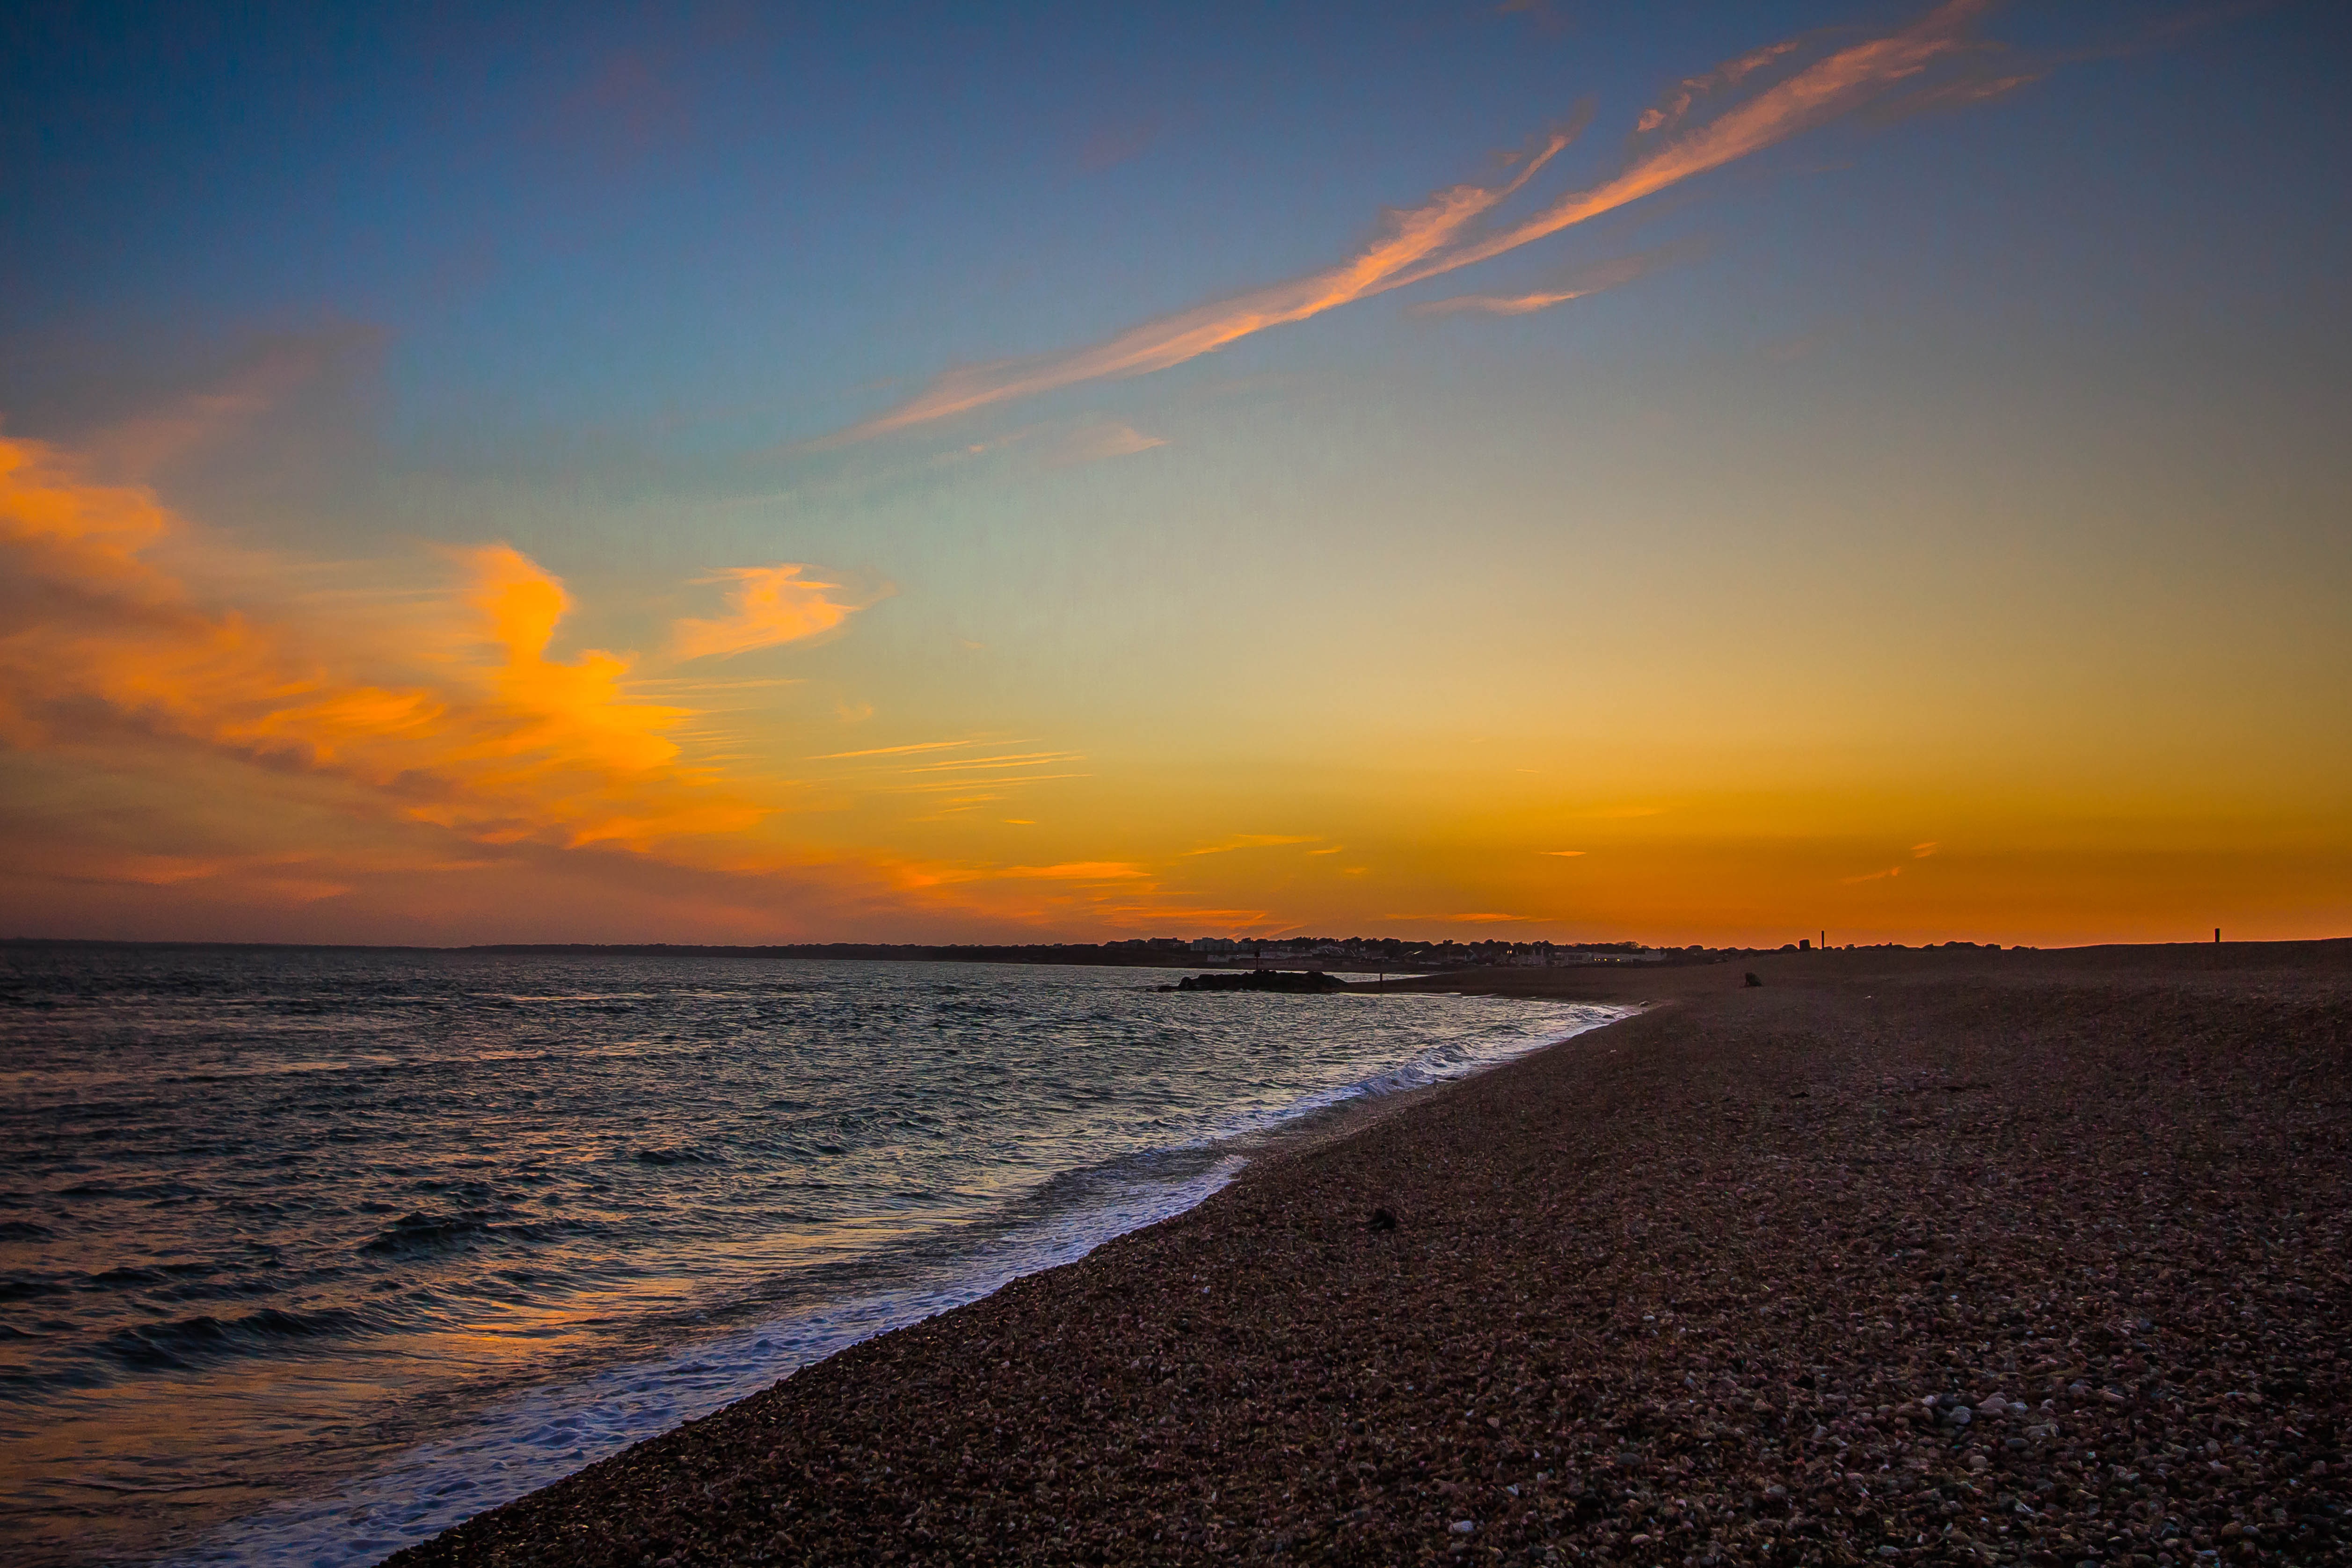
beach, sea, coast, sand, ocean, horizon, cloud, sky, sun, sunrise, sunset, sunlight, morning, shore, wave, dawn, dusk, evening, united states of america, body of water, afterglow, keyhaven, wind wave